Shackelford County Courthouse Historic District

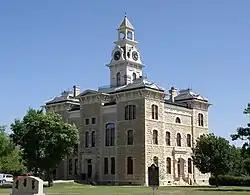
Shackleford County Courthouse

The Shackelford County Courthouse Historic District is a historic district in Albany, Texas. It is roughly bounded by South 1st, South 4th, South Jacobs, and South Pecan Streets, centered on the courthouse square. Added to the National Register of Historic Places in 1976, the district includes the Shackelford County Courthouse and a number of surrounding Victorian buildings dating from the late nineteenth and early twentieth centuries.